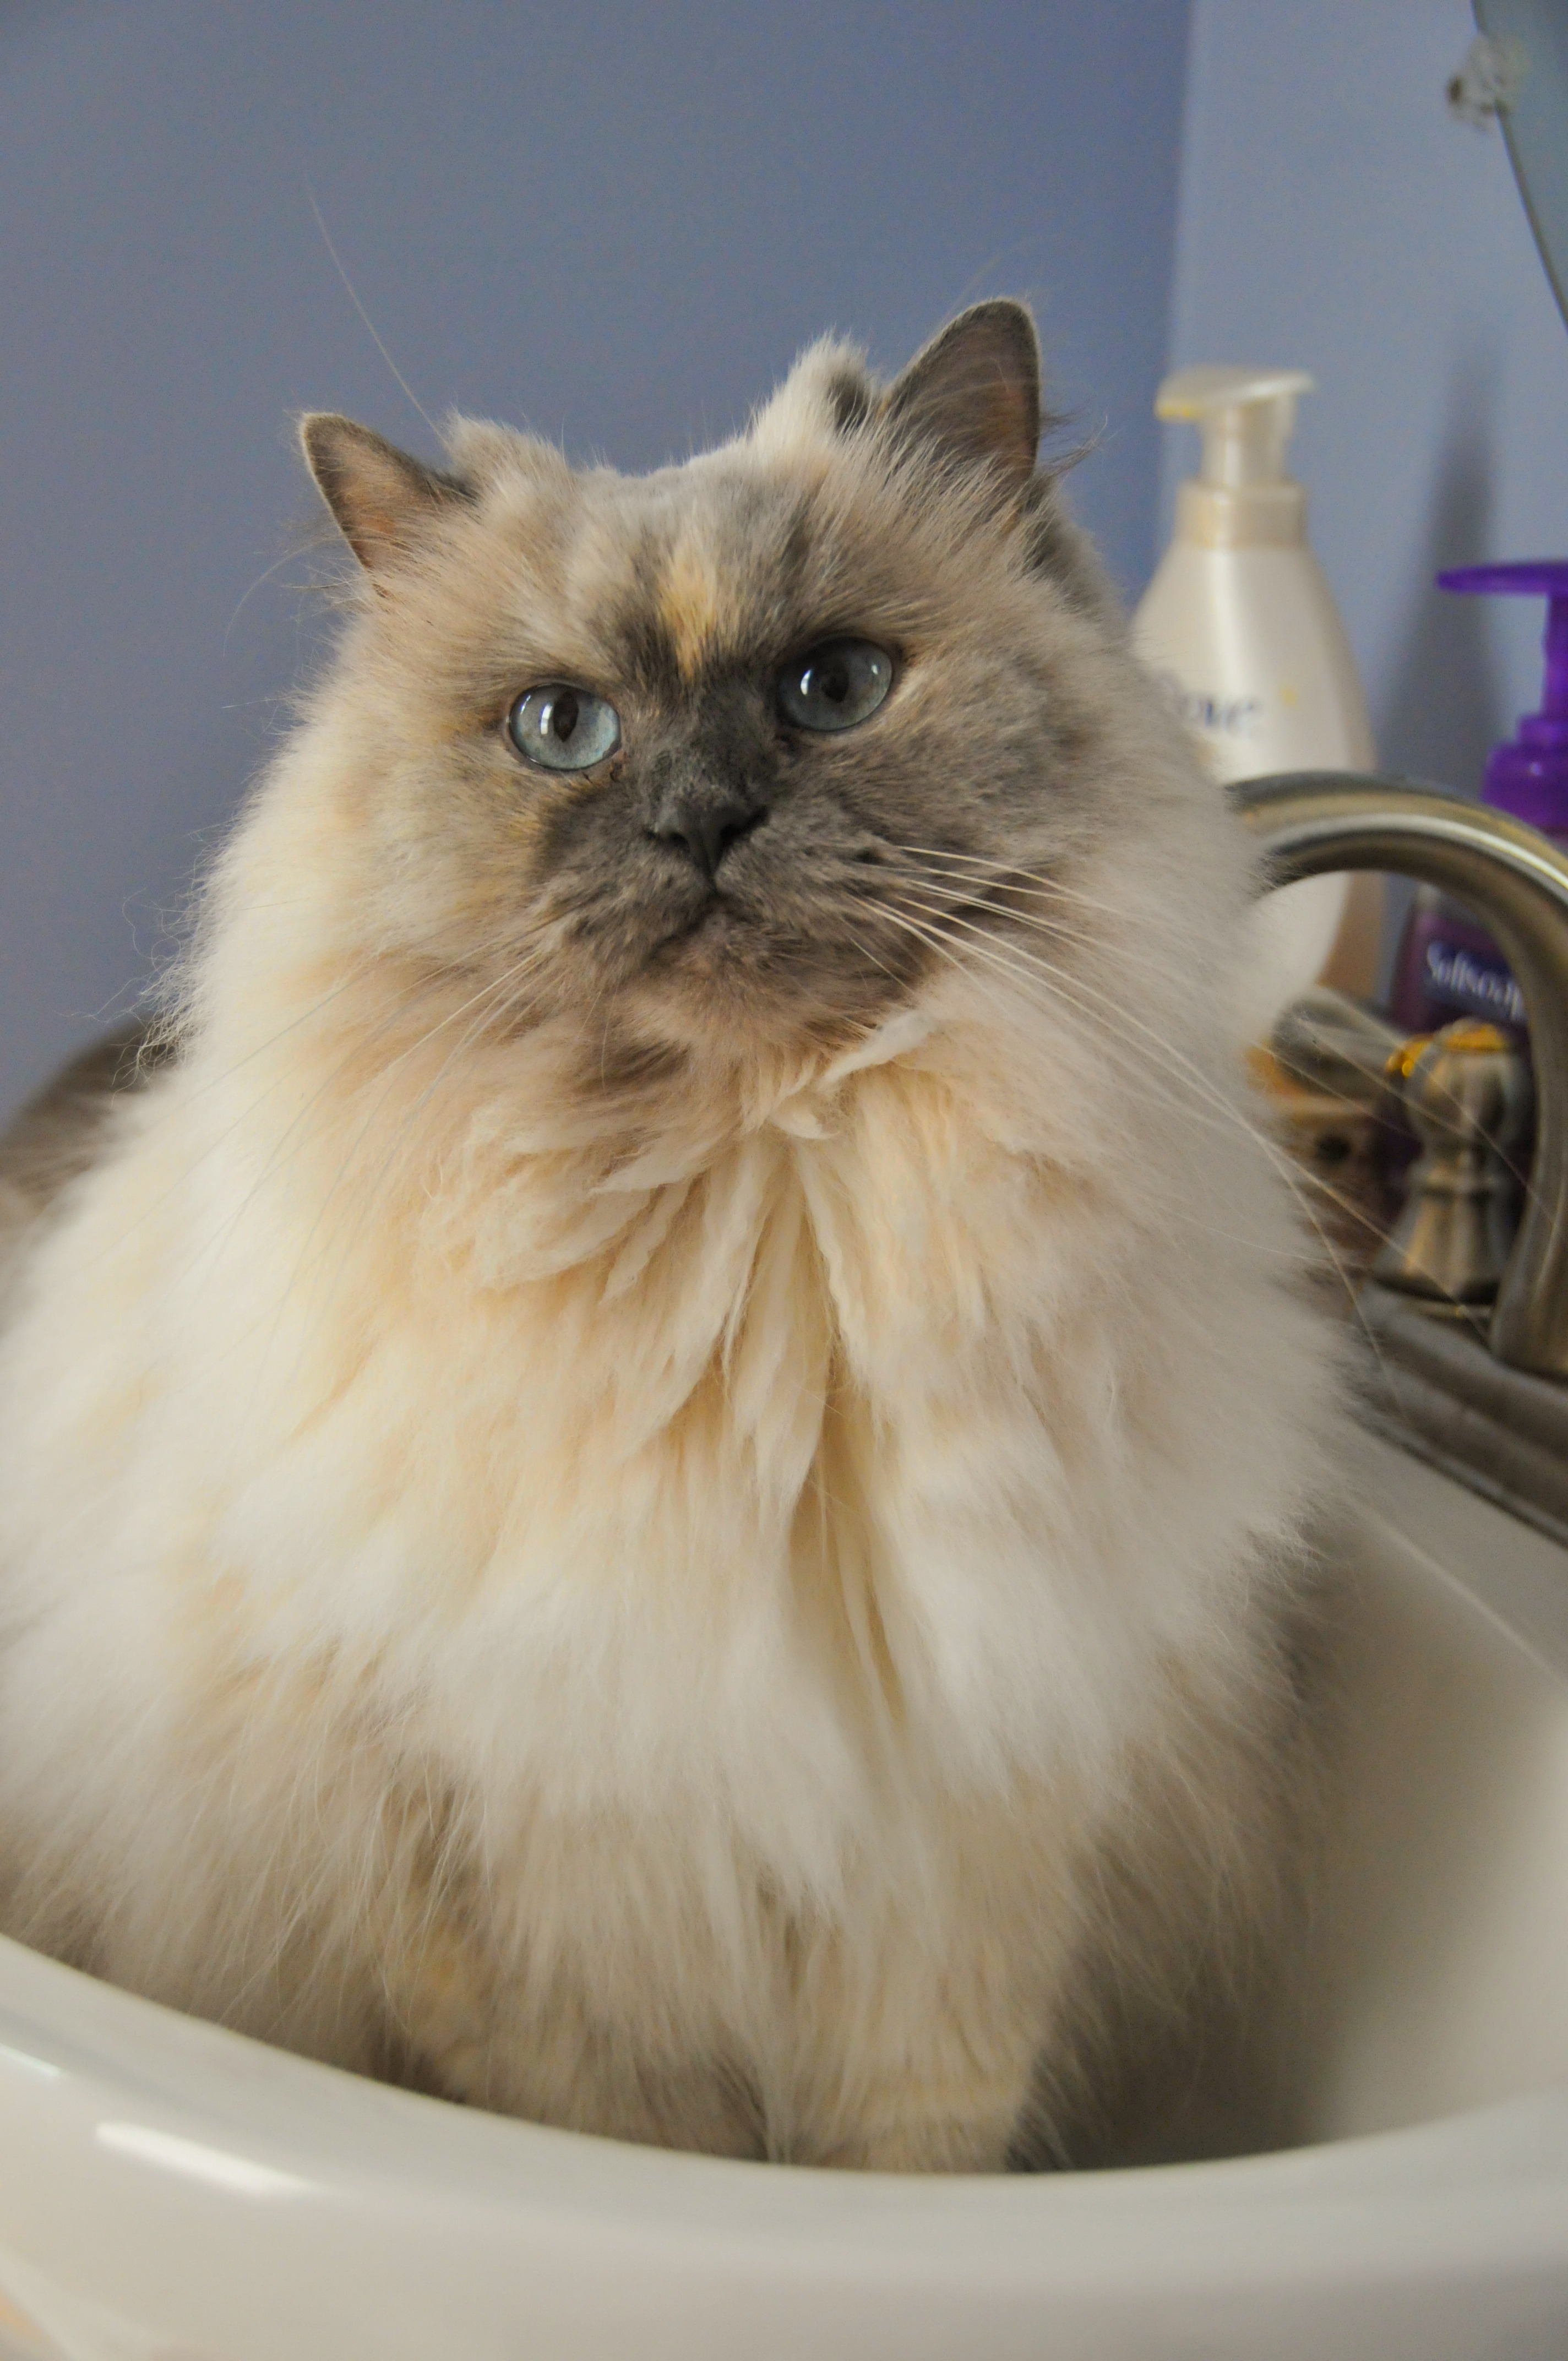
cute, pet, fur, fluffy, kitten, cat, tabby, mammal, sink, playful, bathroom, whiskers, kitty, faucet, vertebrate, funny, humor, domestic, pussycat, ragdoll, himalayan, persian, hygiene, washbowl, small to medium sized cats, cat like mammal, carnivoran, domestic short haired cat, domestic long haired cat, british semi longhair, birman, napoleon cat